Root nodule

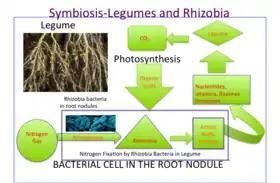
Nitrogen is the most commonly limiting nutrient in plants. Legumes use nitrogen fixing bacteria, specifically symbiotic rhizobia bacteria, within their root nodules to counter the limitation. Rhizobia bacteria convert nitrogen gas (N) to ammonia (NH) in a process called nitrogen fixation. Ammonia is then assimilated into nucleotides, amino acids, vitamins and flavones which are essential to the growth of the plant. The plant root cells convert sugar into organic acids which then supply to the rhizobia in exchange, hence a symbiotic relationship between rhizobia and the legumes.

Plants that contribute to N2 fixation include the legume family – Fabaceae – with taxa such as kudzu, clovers, soybeans, alfalfa, lupines, peanuts, and rooibos. They contain symbiotic bacteria called rhizobia within the nodules, producing nitrogen compounds that help the plant to grow and compete with other plants. When the plant dies, the fixed nitrogen is released, making it available to other plants, and this helps to fertilize the soil. The great majority of legumes have this association, but a few genera (e.g., "Styphnolobium") do not. In many traditional farming practices, fields are rotated through various types of crops, which usually includes one consisting mainly or entirely of a leguminous crop such as clover, in order to take advantage of this.